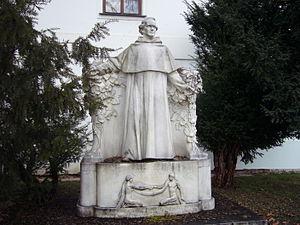
Statue de Gregor Mendel dans le domaine de l'Ancien Monastère à Brno
Johann Gregor Mendel, né le 20 juillet 1822 et mort le 6 janvier 1884, est un moine catholique au monastère Saint-Thomas de Brünn, généticien et un botaniste germanophone de nationalité autrichienne, communément reconnu comme le père fondateur de la génétique. Il est à l'origine de ce qui est actuellement appelé les lois de Mendel, qui définissent la manière dont les gènes se transmettent de génération en génération.